Dennis Yost

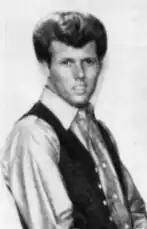
Yost in 1968

Dennis L. Yost (July 20, 1943 – December 7, 2008) was an American singer and the frontman of Classics IV.